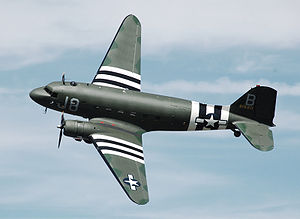
Douglas C-47 Skytrain / Varianter / USAF/USN/USMC designationer
En ex-USAAF C-47A Skytrain som fløj fra en base i Devon, England, under invasionen i Normandiet. Hun fremviser sine "invasionsstriber" på vingerne og skroget.
Douglas C-47 Skytrain, ved RAF kaldt Dakota, var et militært transportfly, udviklet på basis af Douglas DC-3 passagerflyet. Den var i udstrakt brug af de Allierede under 2. verdenskrig, og er stadig i anvendelse ved adskillige militære operatører. Flytypen spillede en stor rolle i luftbroen til Berlin i 1948, og deltog desuden i både Koreakrigen og Vietnamkrigen. Enkelte fly flyver stadig – enten som veteranfly eller som rutefly i 3.-verdenslande. Flyets nærmest ubegrænsede levetid skyldes blandt andet, at det ikke har trykkabine.